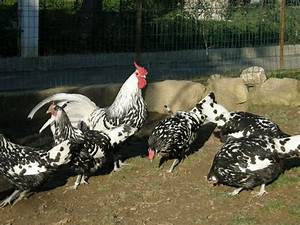
Label: gallina